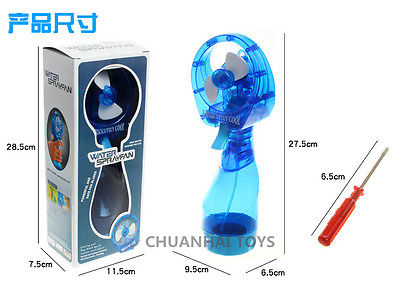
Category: fan